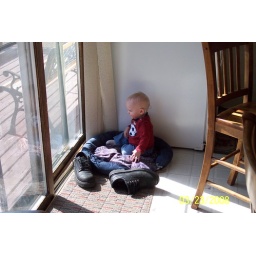
Chasey sittin' in the dog bed